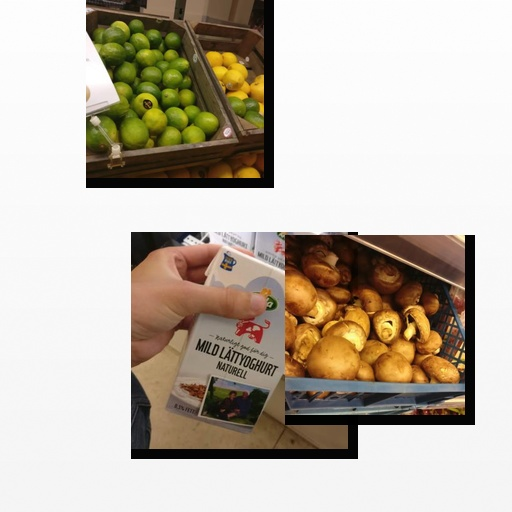
Food items: mushroom, lime, yoghurt